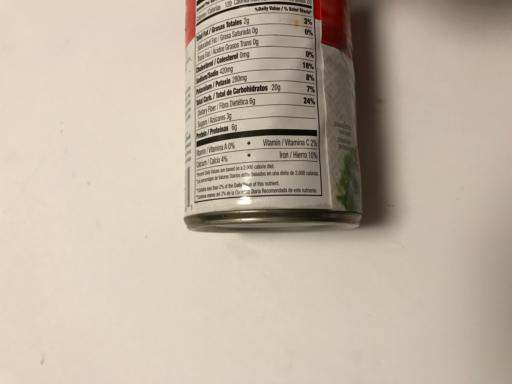
Waste category: metal